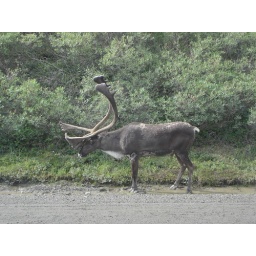
licking salt off the rocks by the side of the road